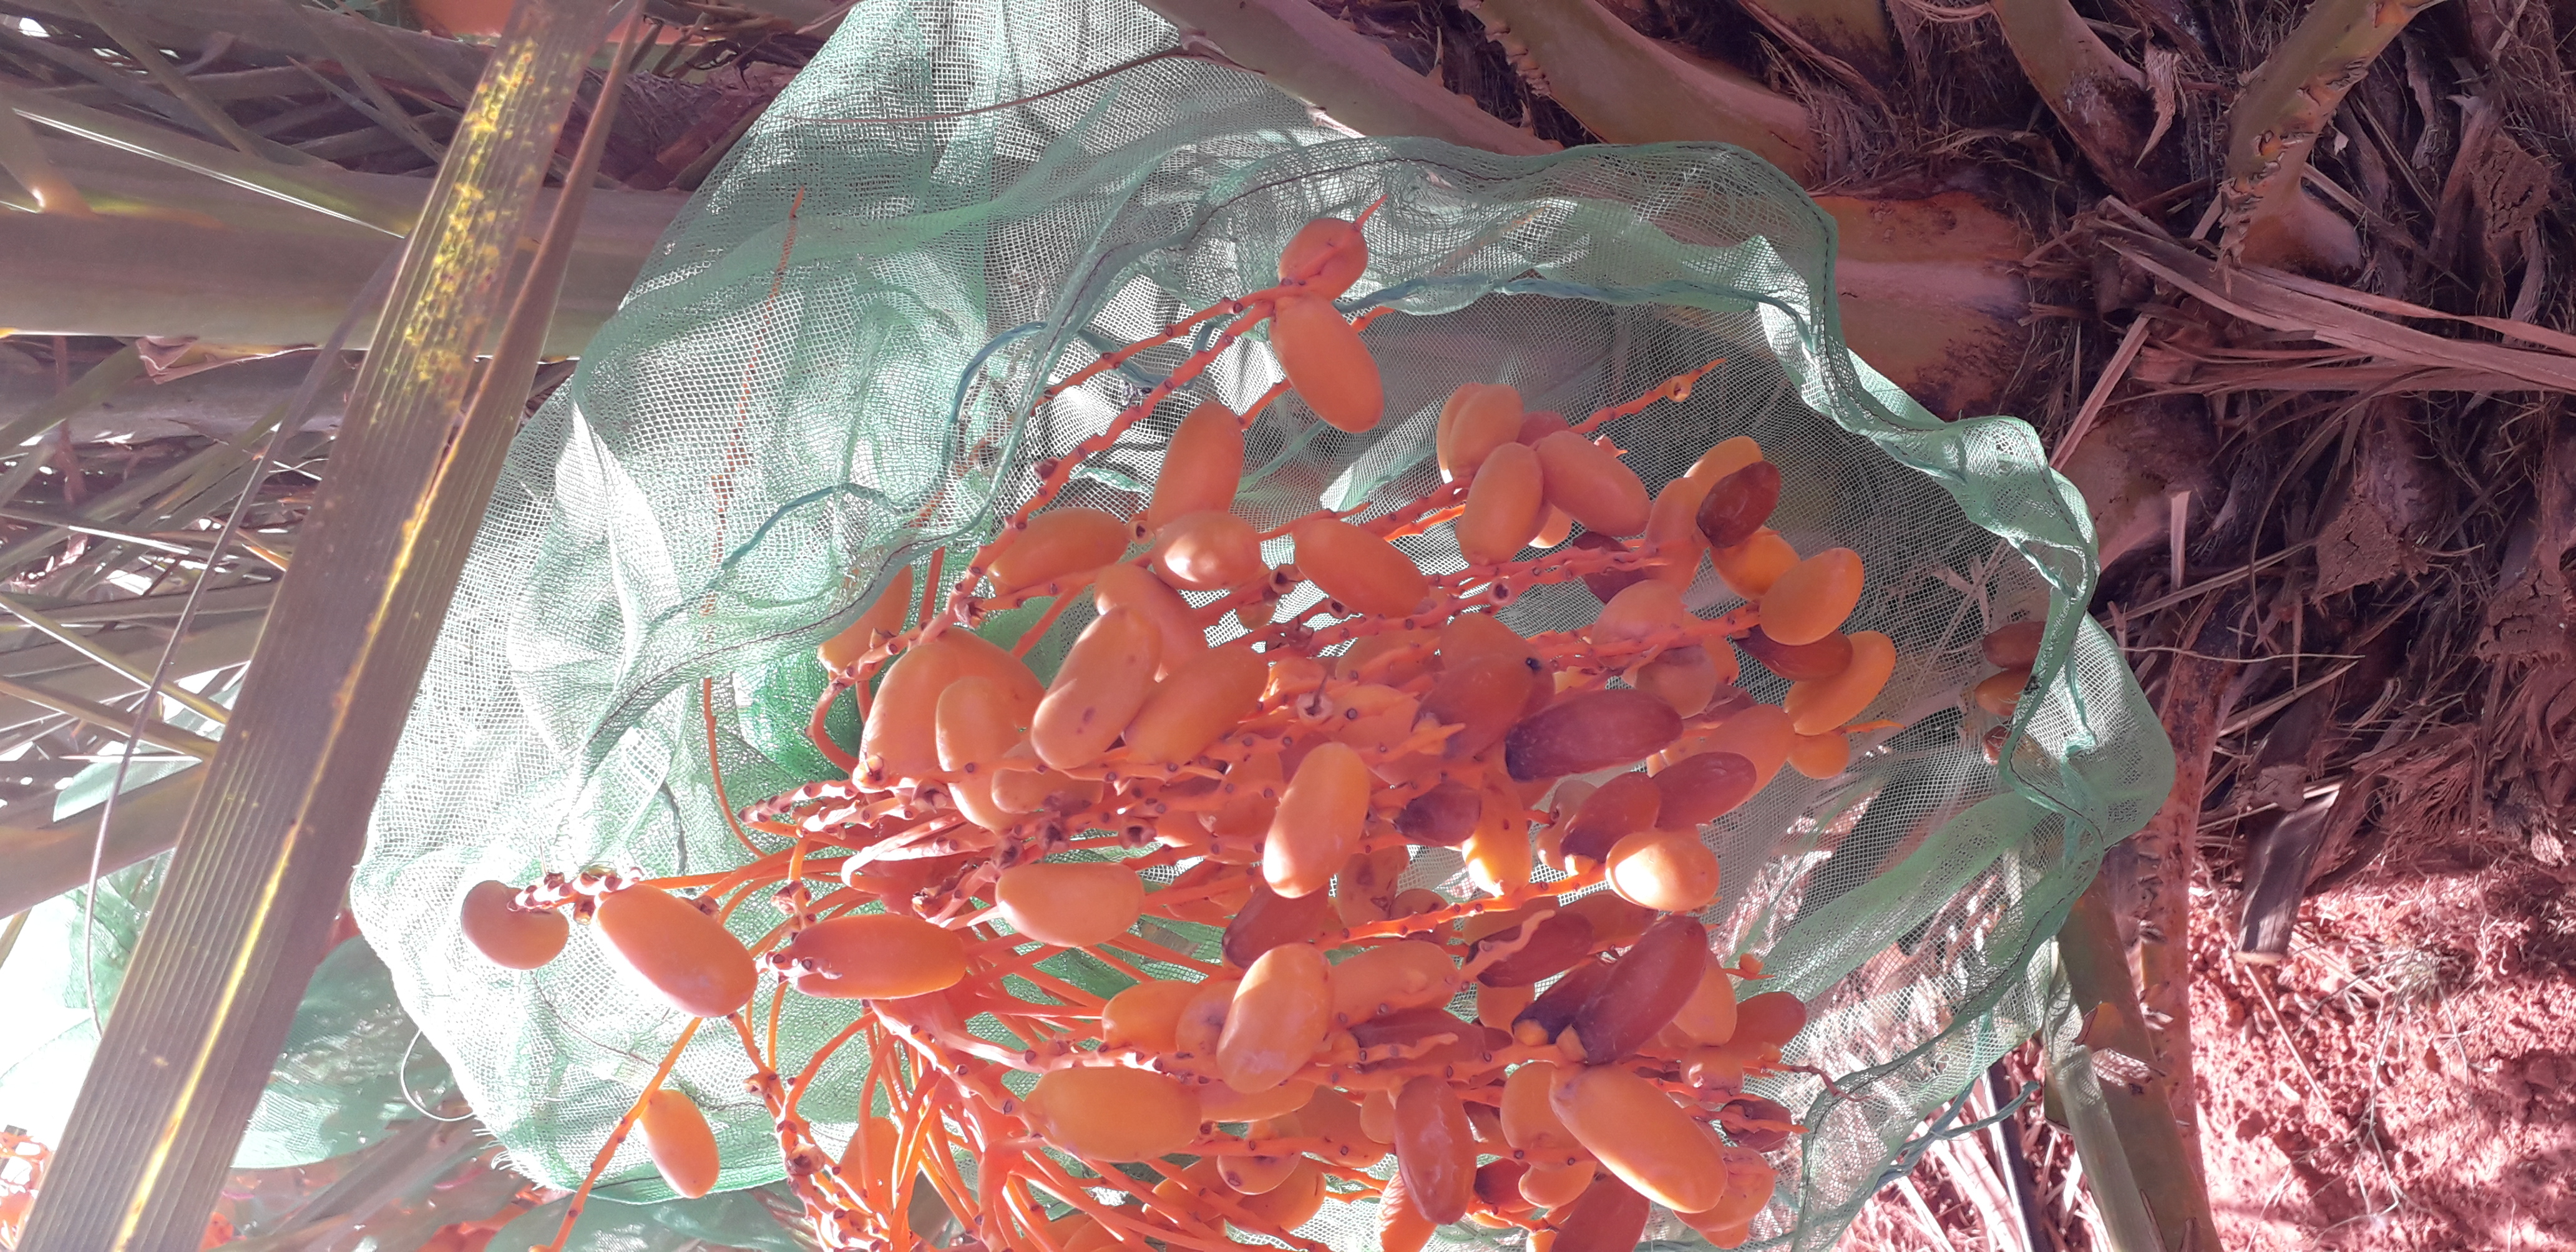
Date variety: kholt